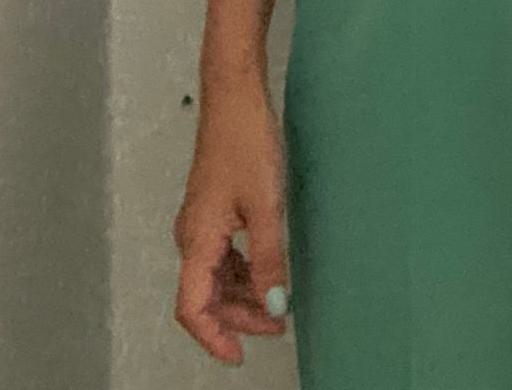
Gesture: no_gesture